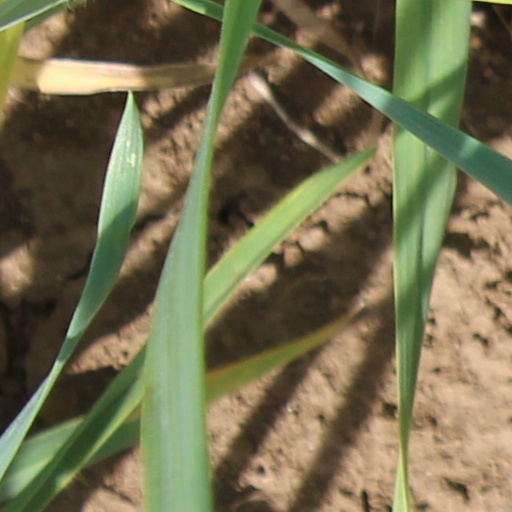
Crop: wheat